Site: brandenburg
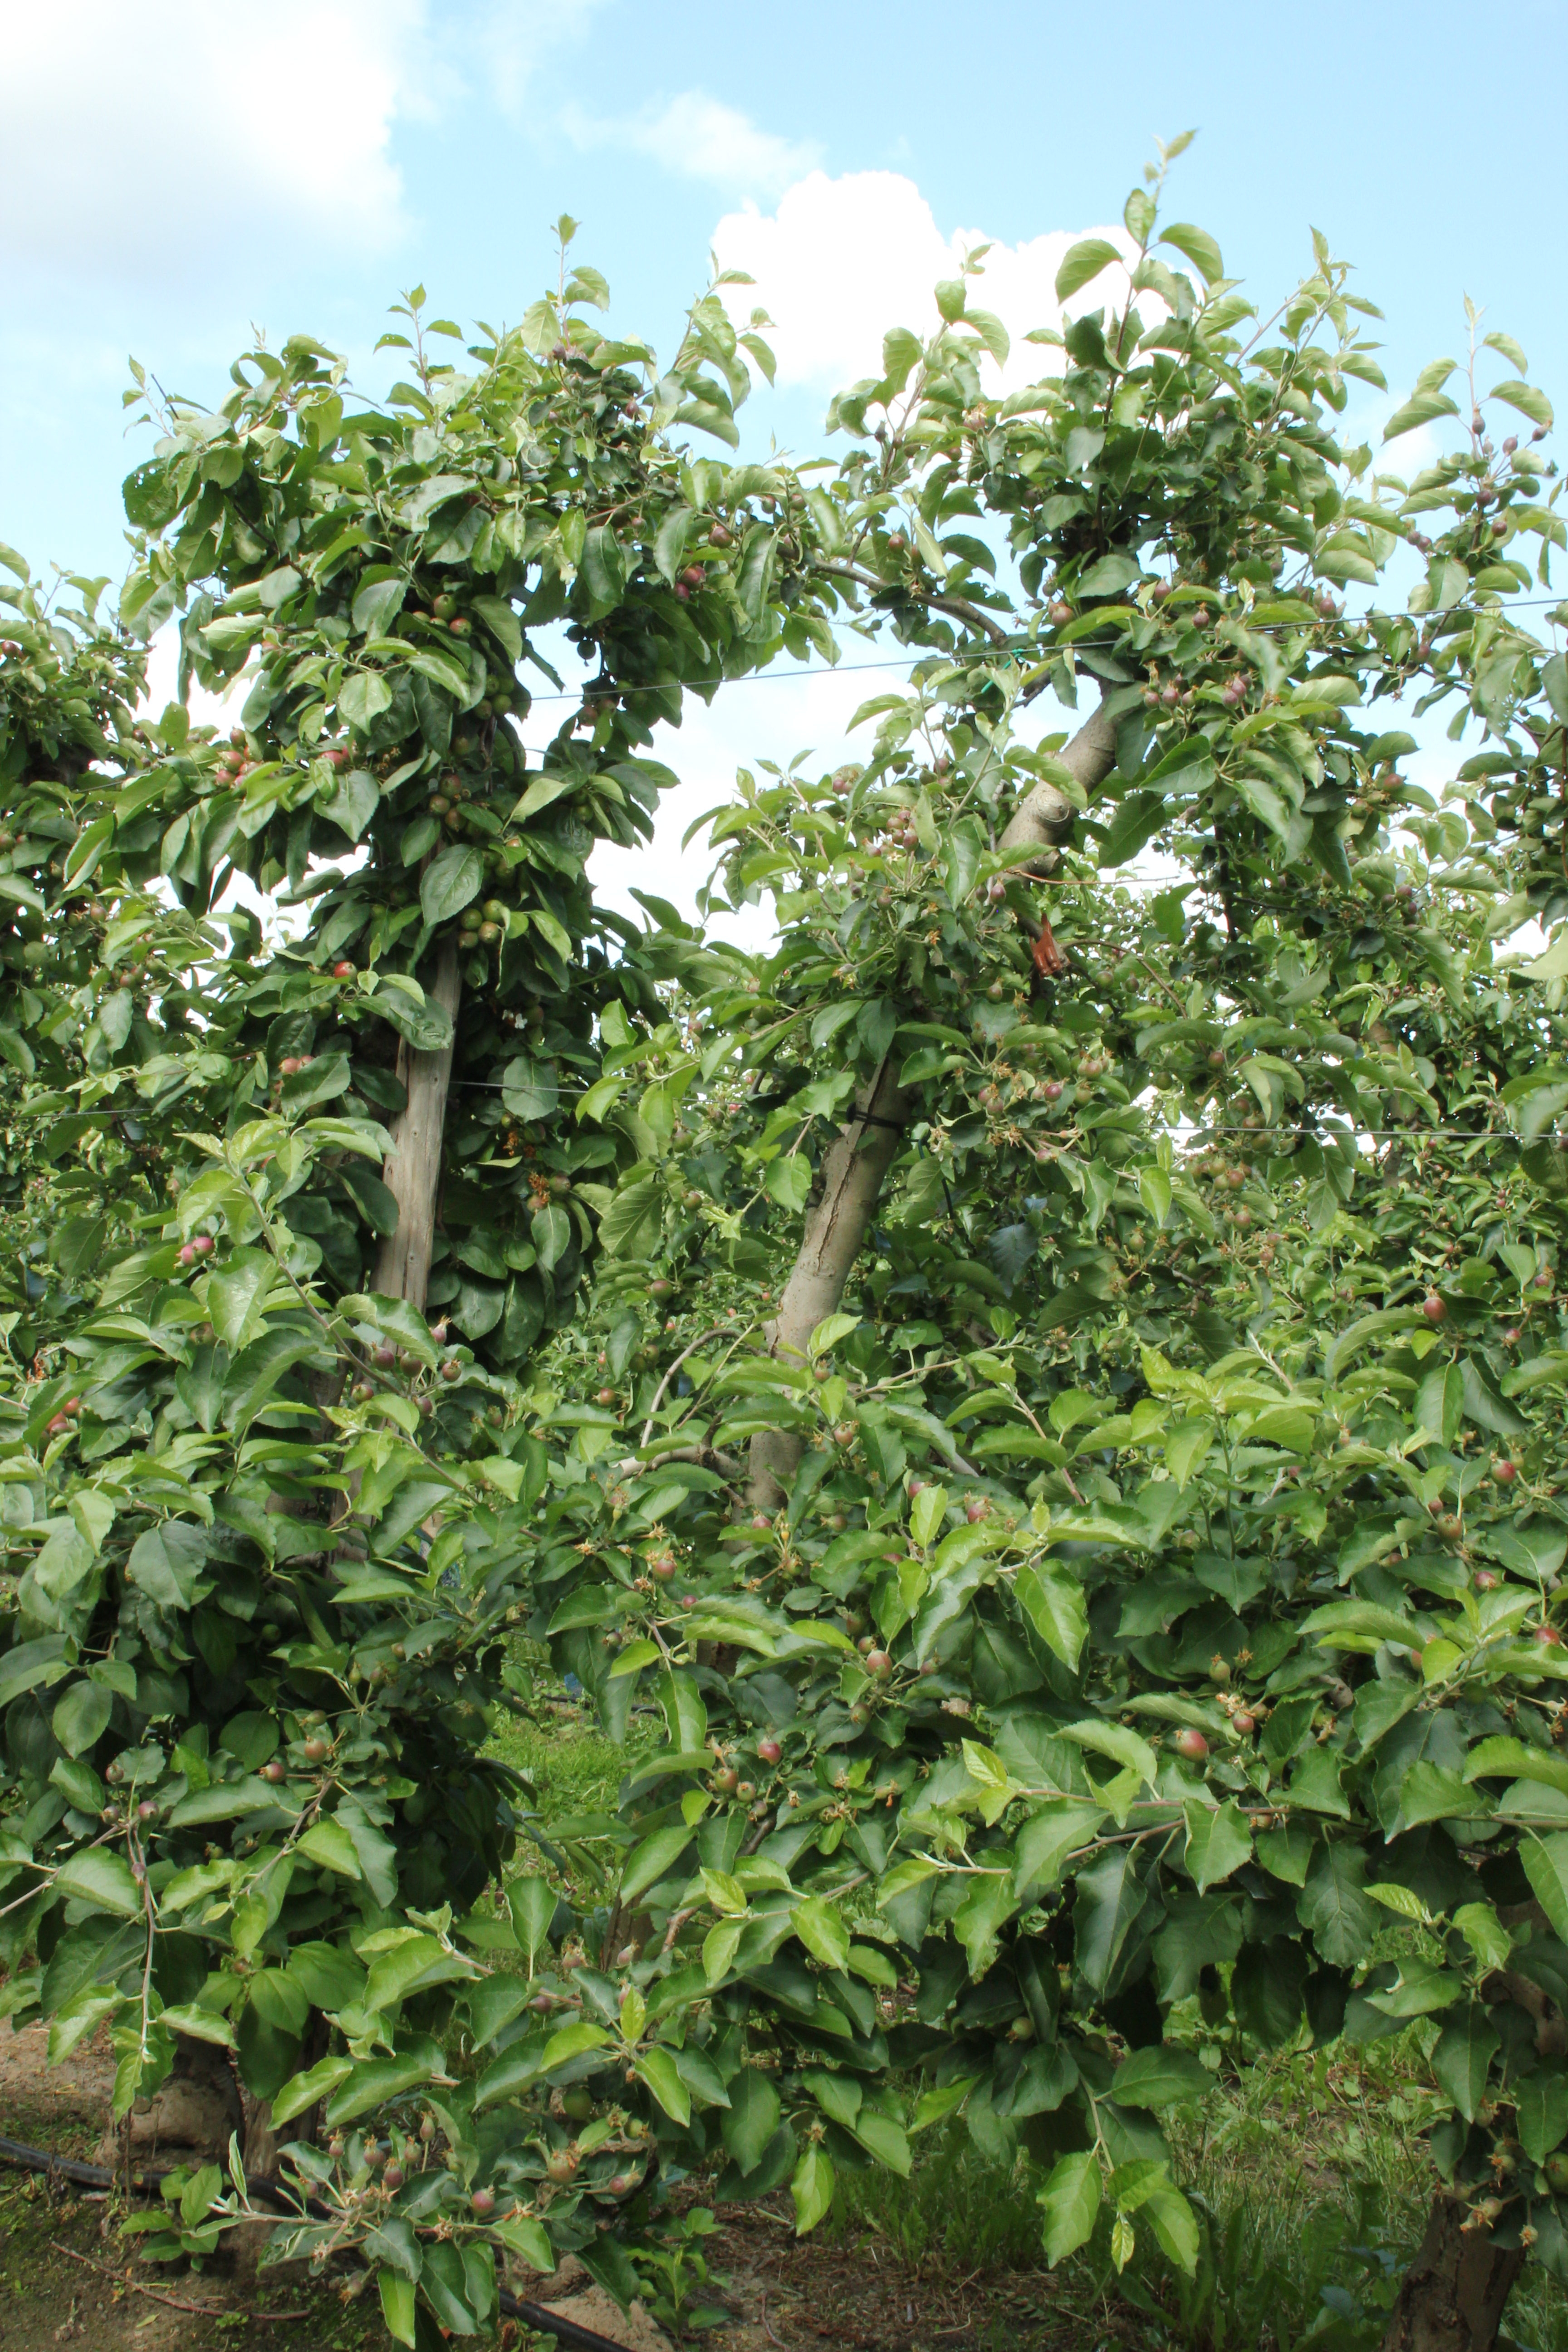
Growth stage (BBCH 72): Development of fruit